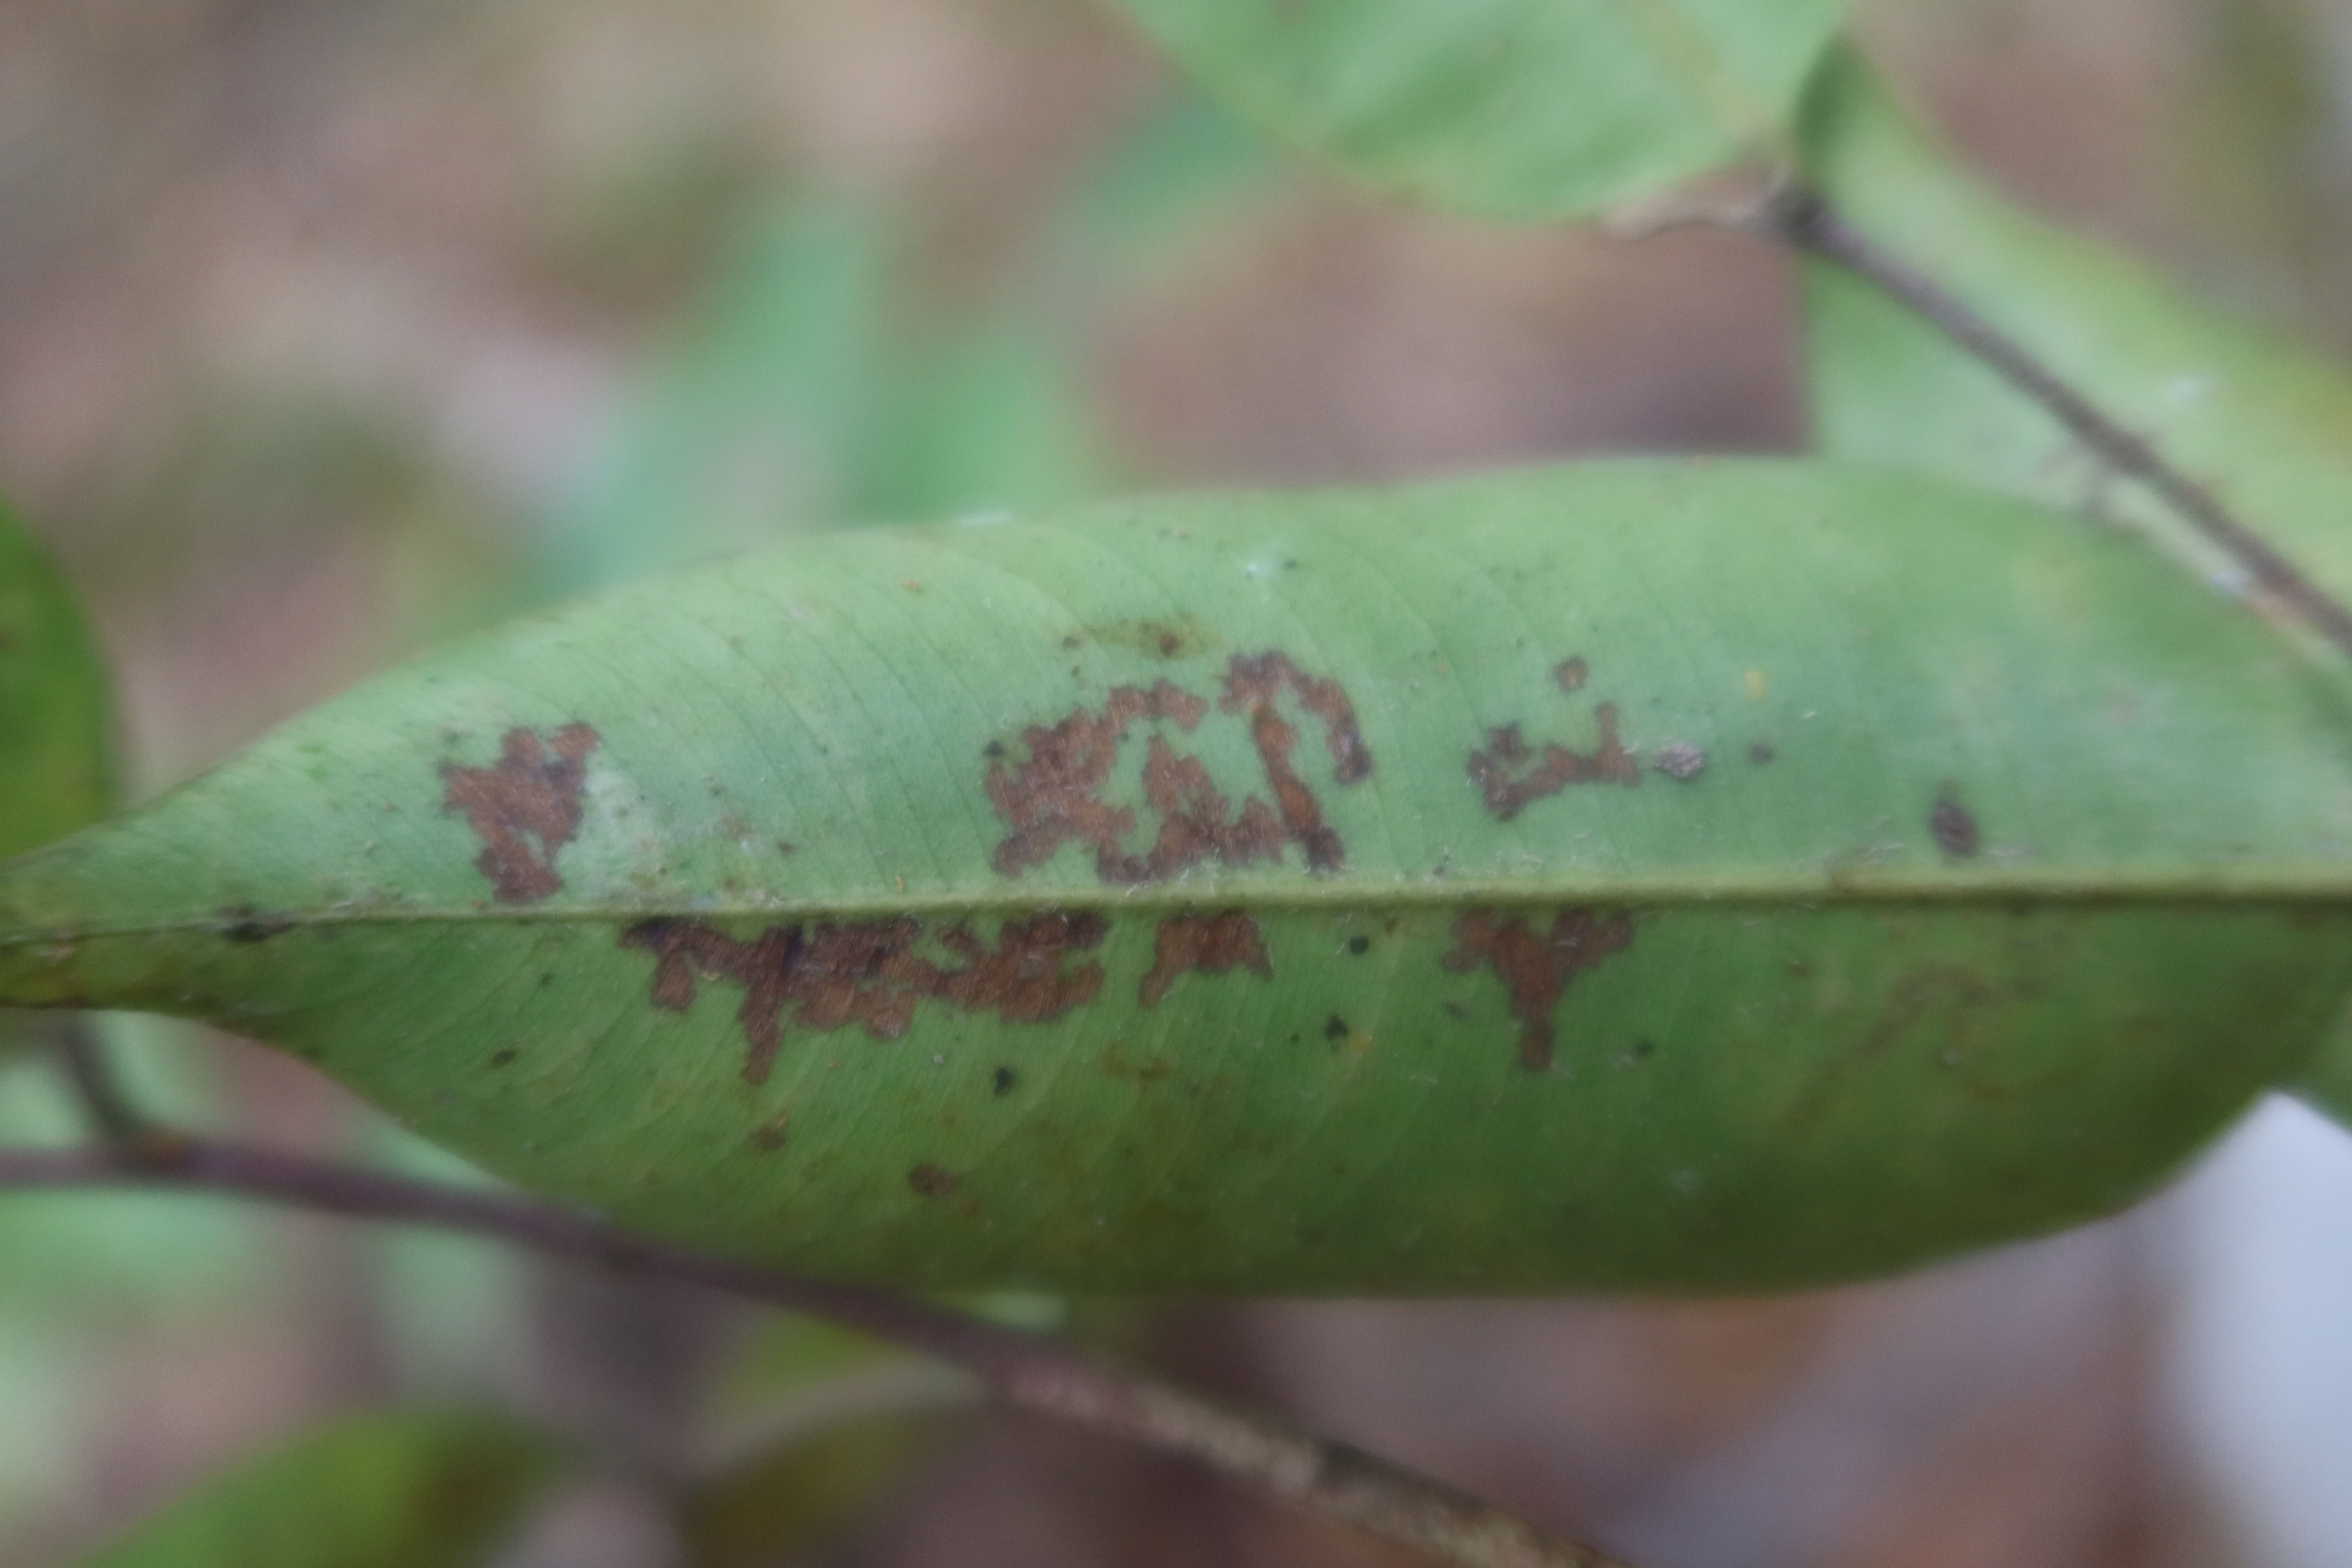
Label: Black spots